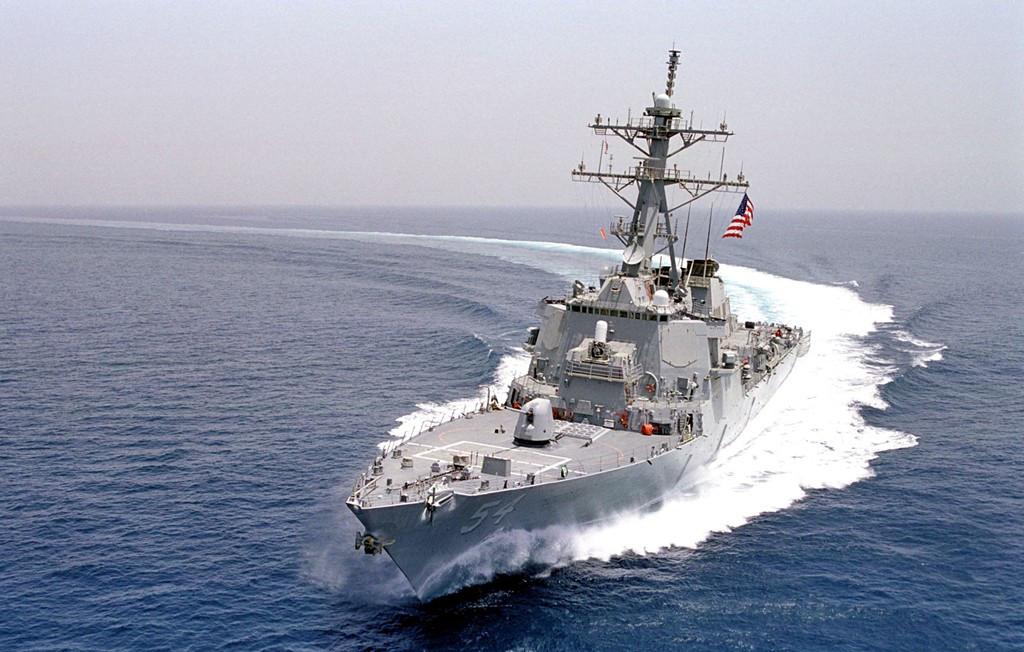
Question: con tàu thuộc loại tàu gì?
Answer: con tàu thuộc loại tàu tuần tra